Mississippi Highway 826

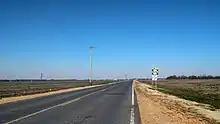
Reassurance marker along Highway 826

All of MS 826 is located in Sharkey County. In 2018, the Mississippi Department of Transportation (MDOT) calculated 690 vehicles traveling on MS 826 south of Ending Bar Road on average each day. The route is legally defined in Mississippi Code § 65-3-3, and it is maintained by MDOT and Sharkey County, as part of the Mississippi State Highway System.